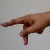
The image shows a hand gesture representing the letter 'P' in Indian Sign Language.